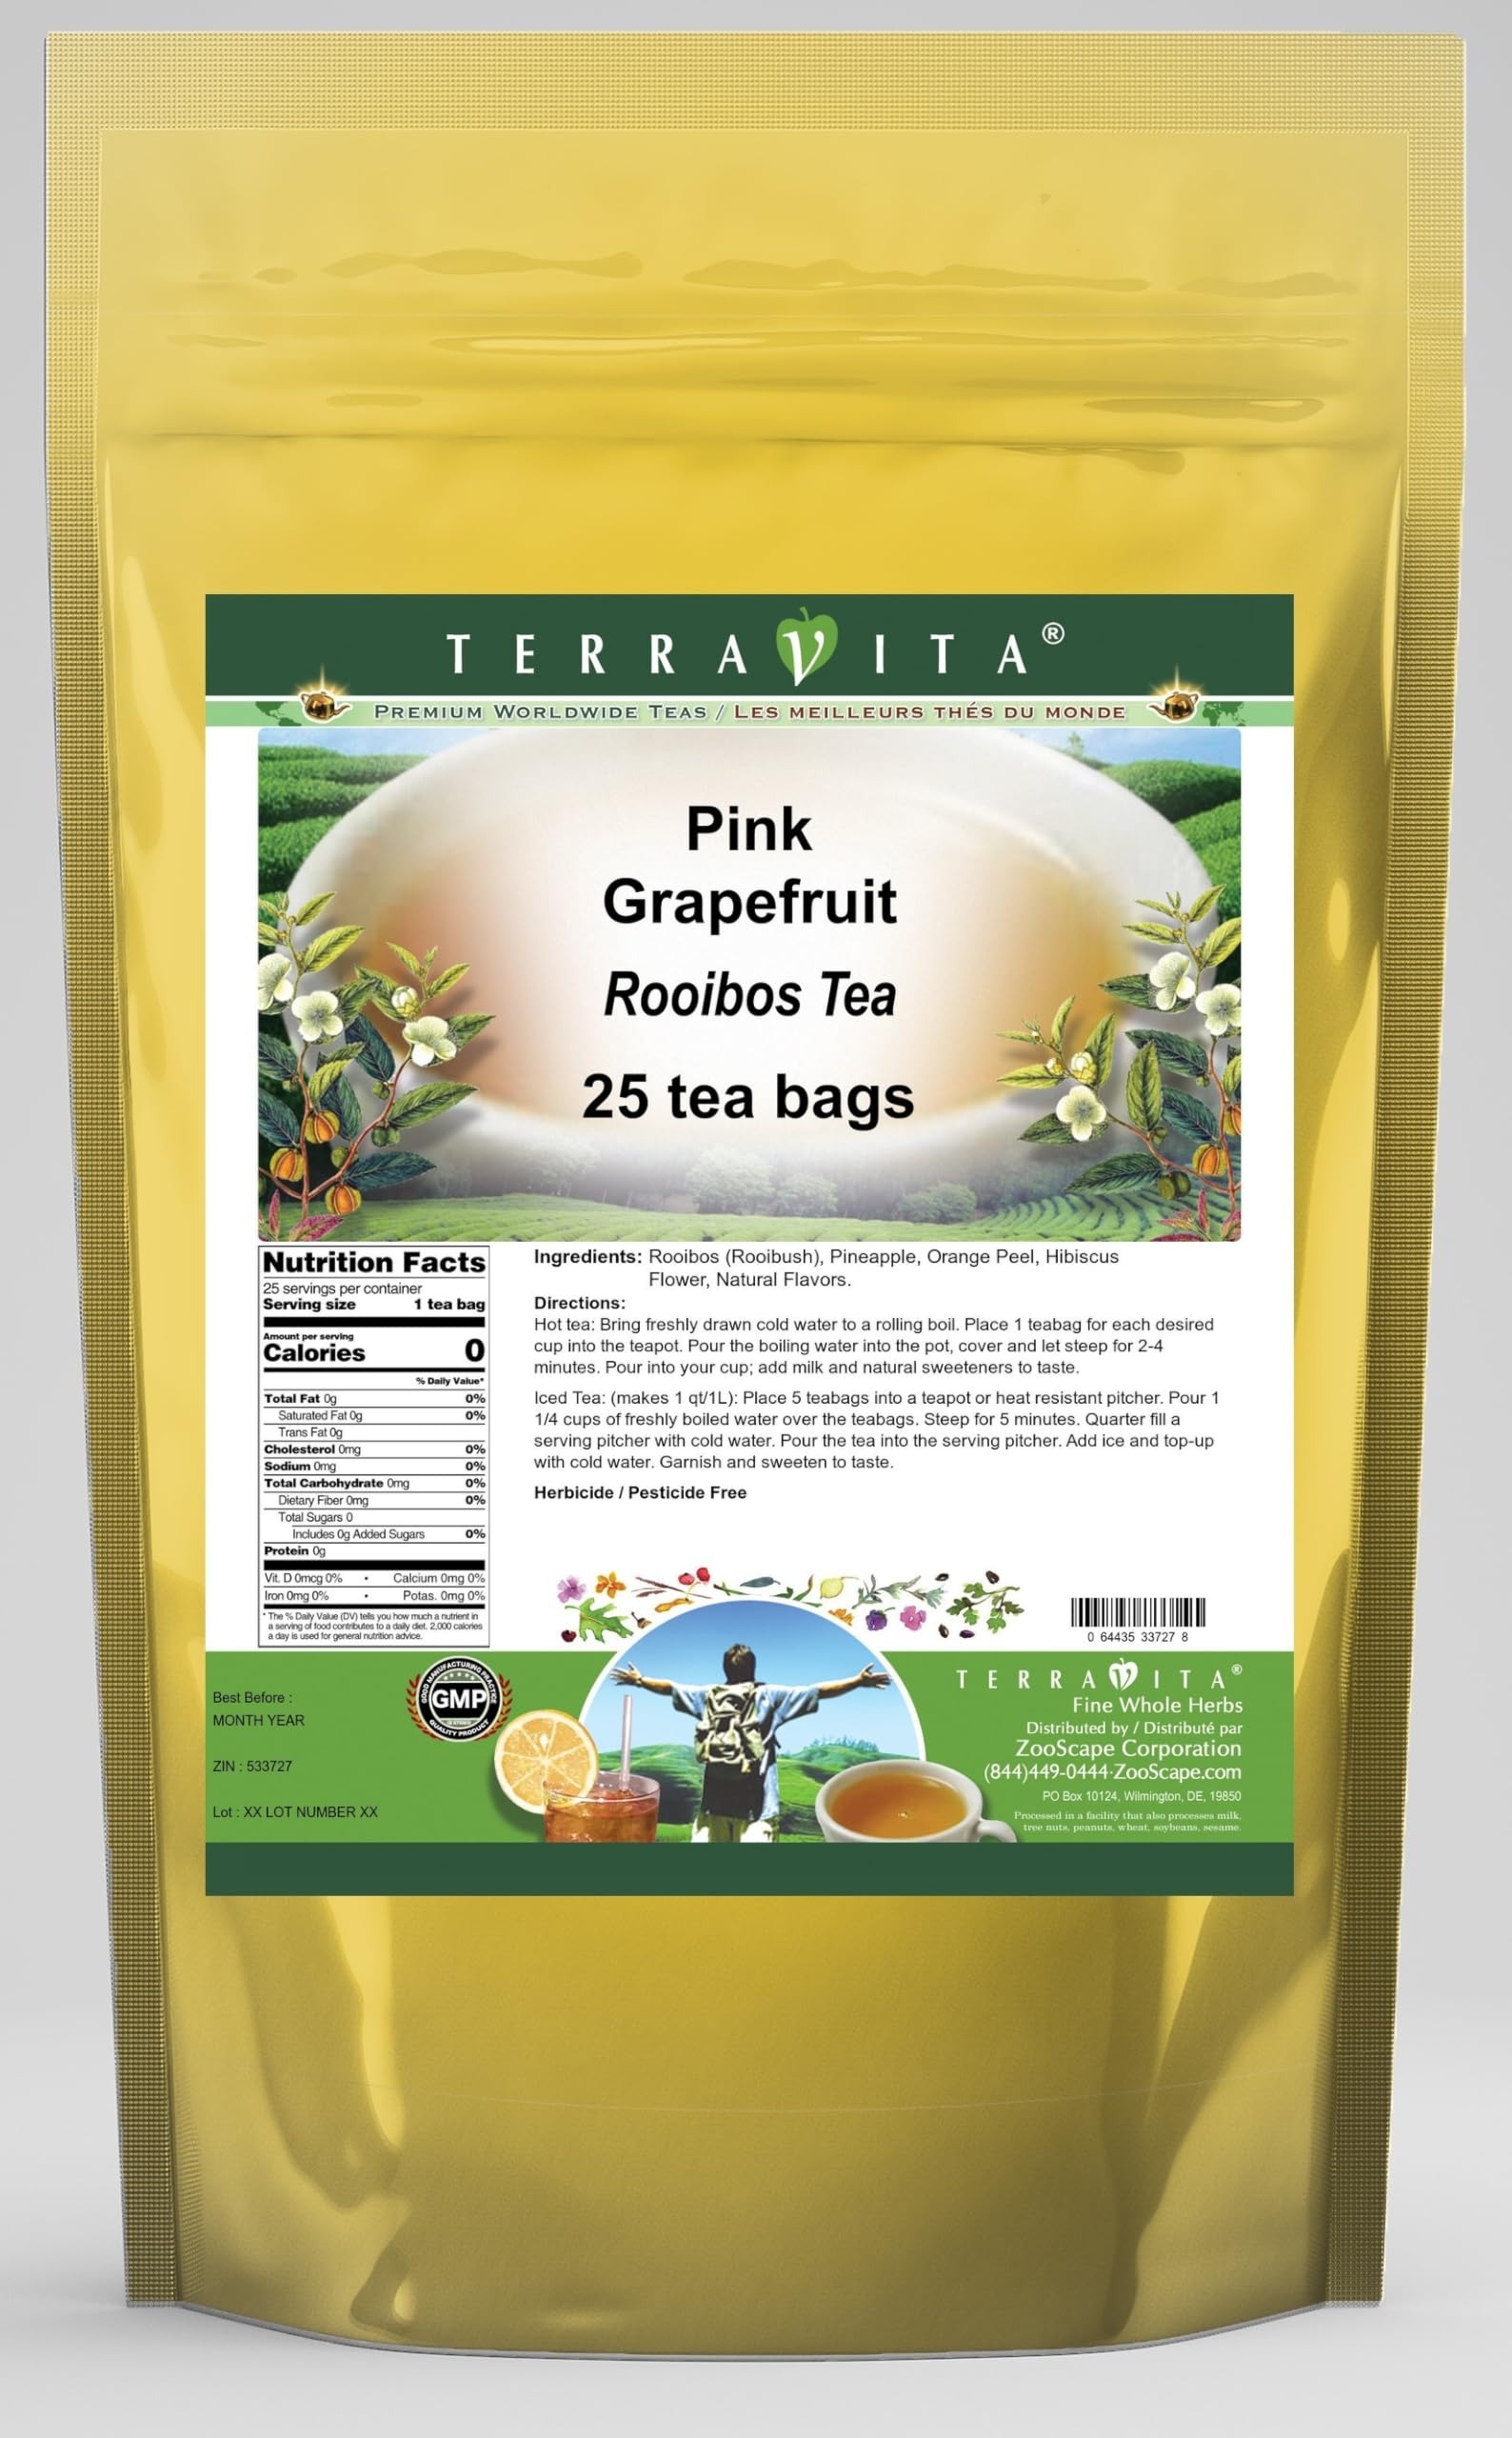
Item Name: Pink Grapefruit Rooibos Tea (25 tea bags, ZIN: 533727) - 3 Pack
Bullet Point 1: Our Pink Grapefruit Rooibos Tea is a delightful flavored Rooibos tea with Pineapple, Orange Peel and Hibiscus Flower that you will really enjoy! The unique Pink Grapefruit aroma and taste is a delight! - Ingredients: Rooibos tea, Pineapple, Orange Peel, Hibiscus Flower and Natural Pink Grapefruit Flavor.
Bullet Point 2: No fillers.
Bullet Point 3: Manufacturer: TerraVita
Bullet Point 4: Size: 25 tea bags
Bullet Point 5: Rooibos Tea Bags - Packed in a convenient upright pouch!
Product Description: Our Pink Grapefruit Rooibos Tea is a delightful flavored Rooibos tea with Pineapple, Orange Peel and Hibiscus Flower that you will really enjoy! The unique Pink Grapefruit aroma and taste is a delight! - Ingredients: Rooibos tea, Pineapple, Orange Peel, Hibiscus Flower and Natural Pink Grapefruit Flavor. - Hot tea brewing method: Bring freshly drawn cold water to a rolling boil. Place 1 teabag for each desired cup into the teapot. Pour the boiling water into the pot, cover and let steep for 2-4 minutes. Pour into your cup; add milk and natural sweeteners to taste. - Iced tea brewing method: (to make 1 liter/quart): Place 5 teabags into a teapot or heat resistant pitcher. Pour 1 1/4 cups of freshly boiled water over the teabags. Steep for 5 minutes. Quarter fill a serving pitcher with cold water. Pour the tea into the serving pitcher. Add ice and top-up with cold water. Garnish and sweeten to taste. - TerraVita is an exclusive line of premium-quality, natural source products that use only the finest, purest and most potent ingredients found around the world. TerraVita is hallmarked by the highest possible standards of purity, potency, stability and freshness. All of our products are prepared with the highest elements of quality control, from raw materials through the entire manufacturing process, up to and including the moment that the bottles or bags are sealed for freshness and shipped out to you. Our highest possible standards are certified by independent laboratories and backed by our personal guarantee. - TerraVita exists to meet and ensure your family's health and wellness without the harmful effects of chemicals and health products. We strive to make all of our products affordable and reliable and are constantly searching the market to maintain our affordability a
Value: 75.0
Unit: Count

Price: 51.54